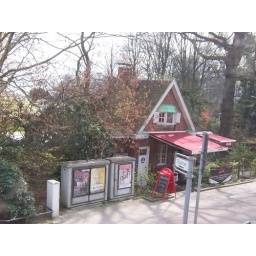
The smallest bar in Germany. it only seats 8 people